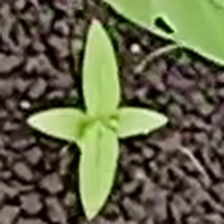
Weed species: Lamber_Quarter_plant(Chenopodium )